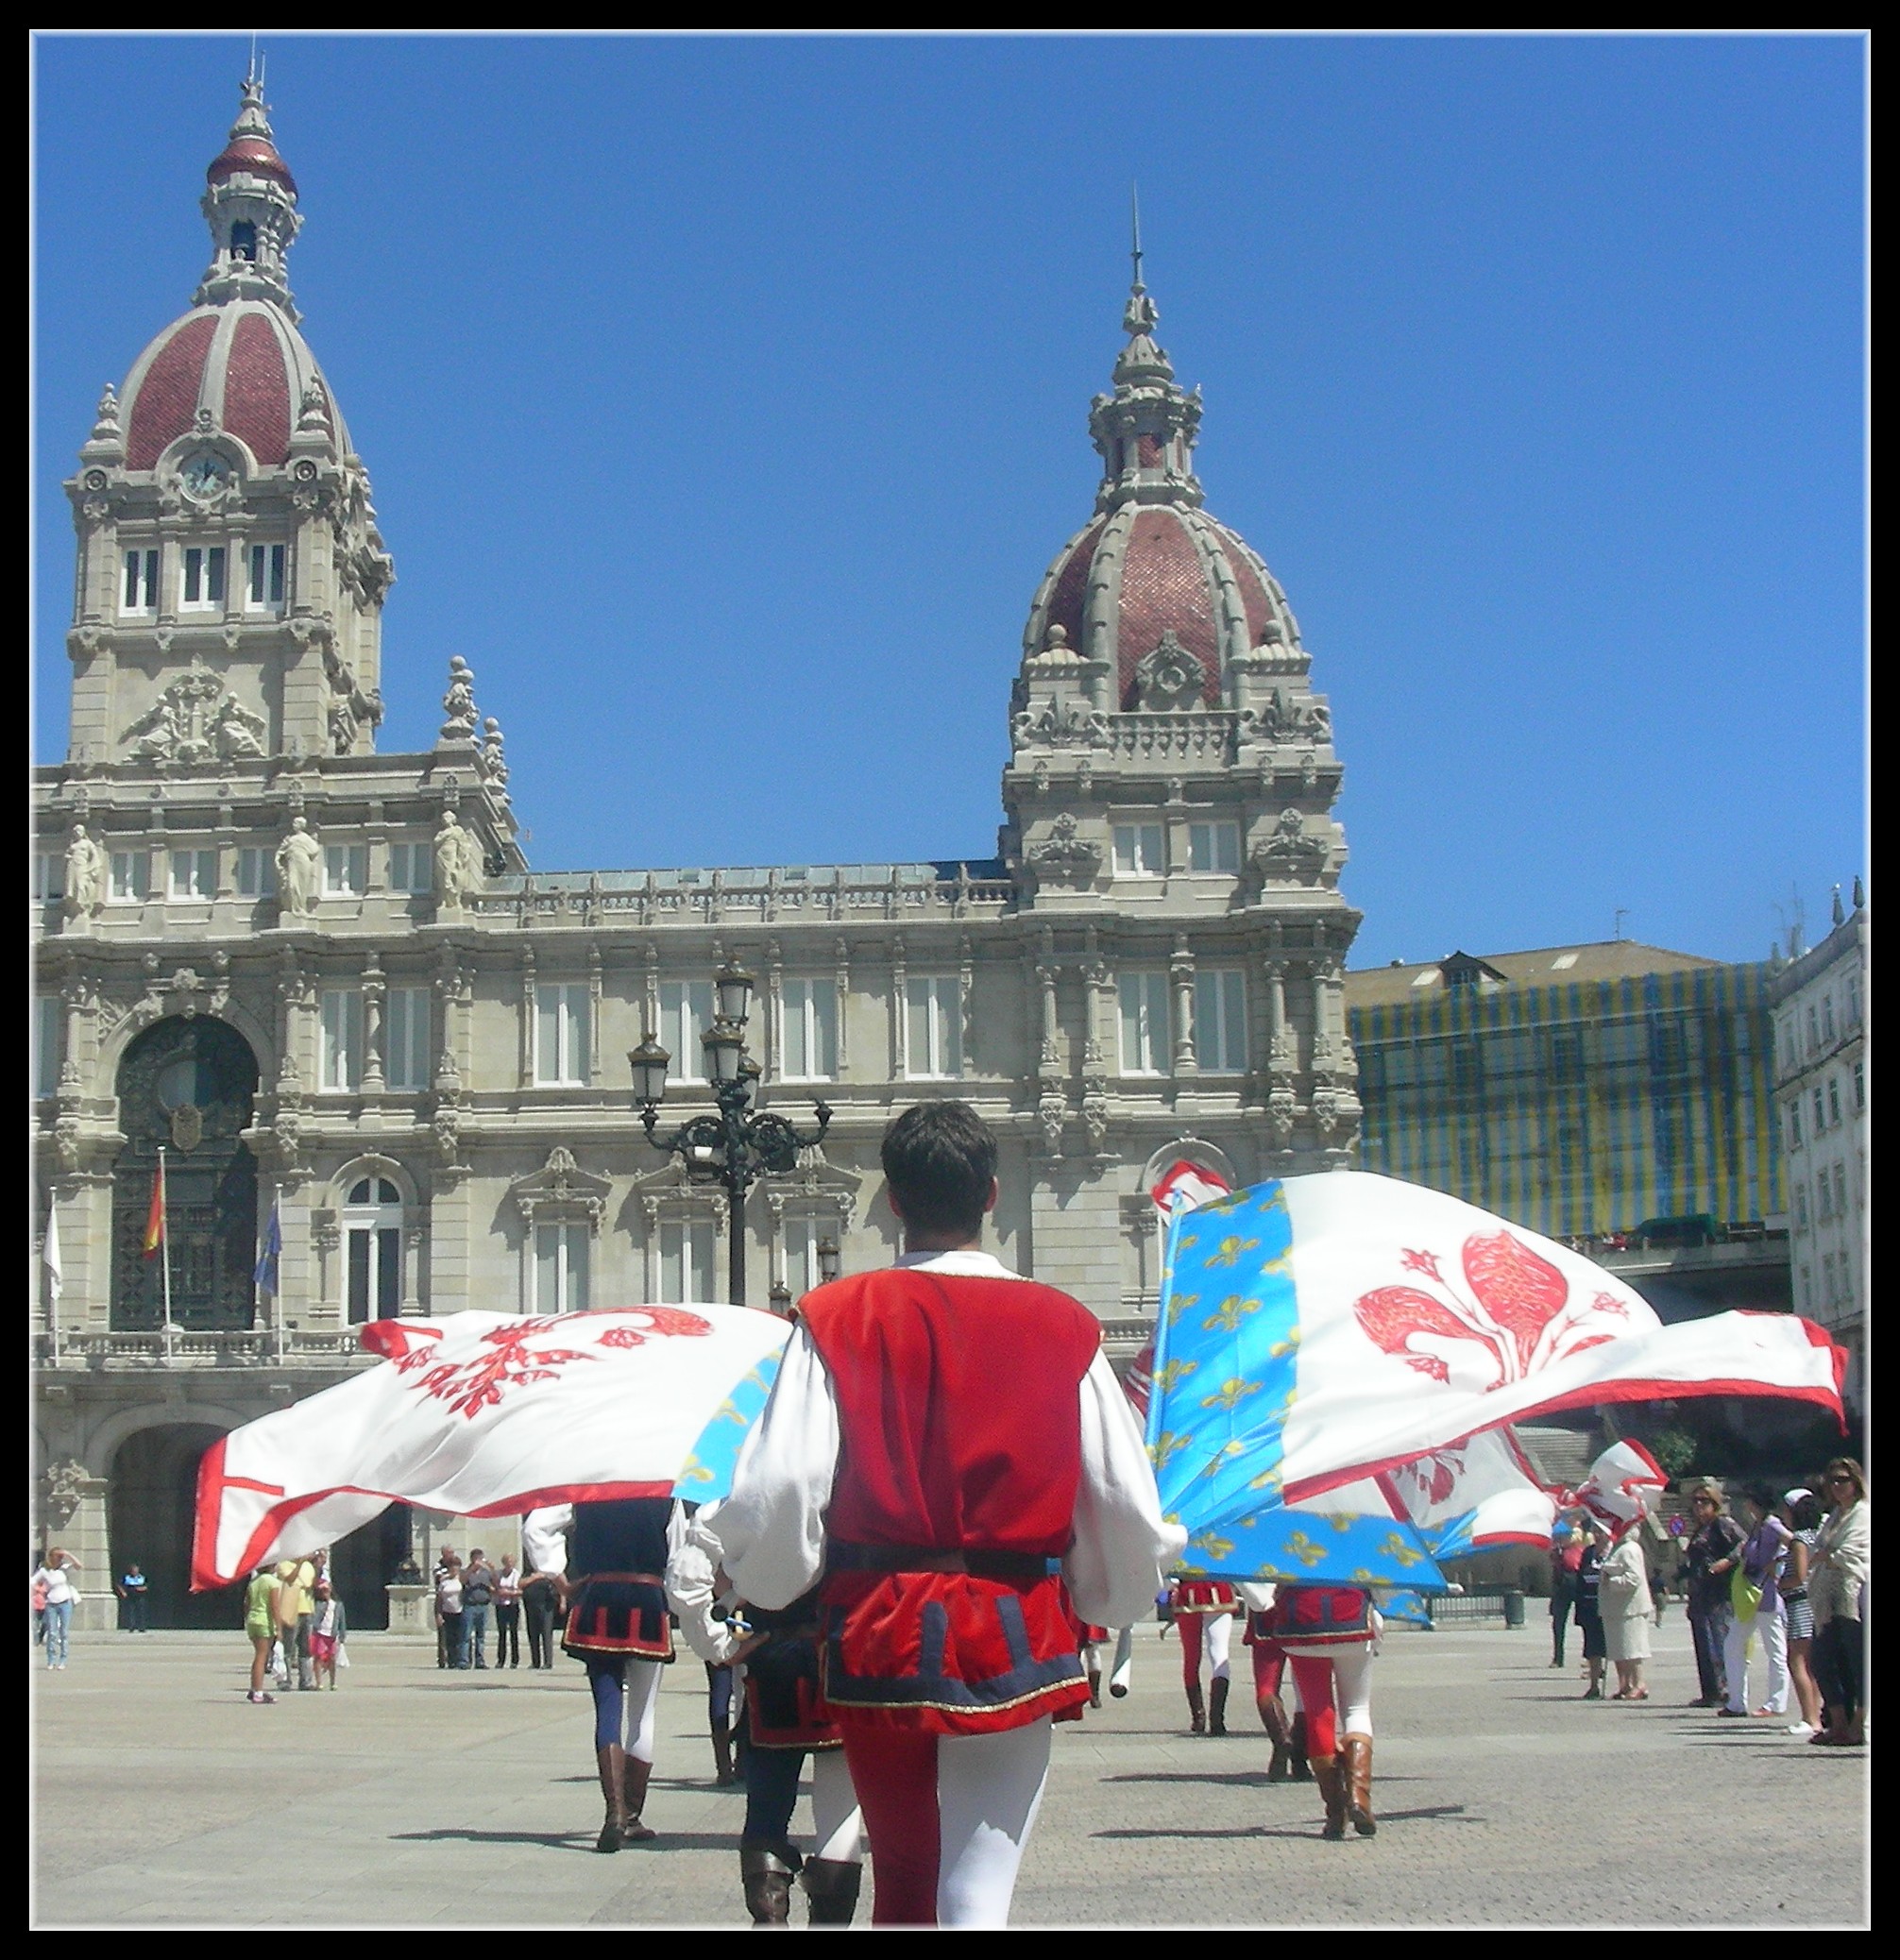
vehicle, landmark, tourism, spain, galicia, mariapita, coru a